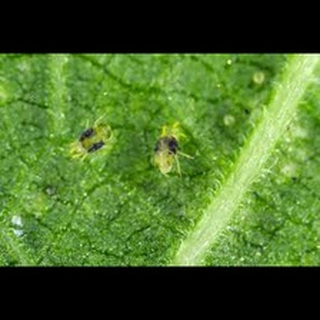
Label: wheat_mite